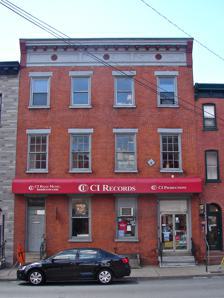
Building: John Brimmer Tobacco Warehouse
Country: United States of America
Year built: 1901
United States historic place John Brimmer Tobacco Warehouse U.S. National Register of Historic Places 226 N. Prince St., August 2011 Show map of Pennsylvania Show map of the United States Location 226 N. Prince St., Lancaster, Pennsylvania Coordinates 40°2′30″N 76°17′51″W / 40.04167°N 76.29750°W / 40.04167; -76.29750 Area less than one acre Built c. 1901 MPS Tobacco Buildings in Lancaster City MPS NRHP reference No. 90001390 Added to NRHP September 21, 1990 John Brimmer Tobacco Warehouse is a historic tobacco warehouse located at Lancaster , Lancaster County, Pennsylvania . It was built about 1901, and is a three-story, rectangular brick building with a stone foundation and flat roof.  It is four bays wide and approximately 148 feet deep. It was listed on the National Register of Historic Places in 1990. References